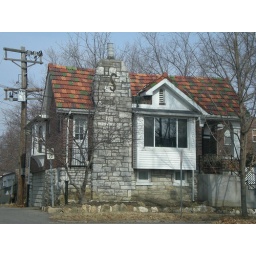
cute old house in St. Louis near church